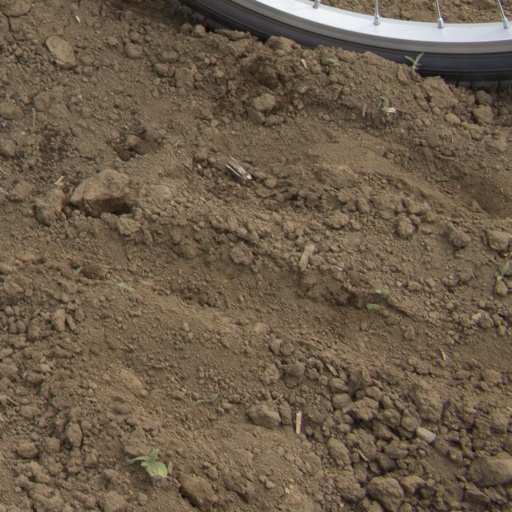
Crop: Jerusalem artichoke